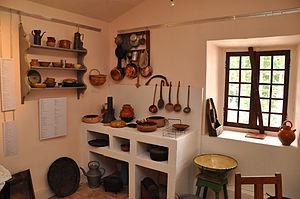
Intérieur d'une cuisine ancienne en Haute-Provence
Il existe différentes formes d’habitat traditionnel en Provence.
Le potager est un appareil de cuisson ancestral en maçonnerie, sorte de table de cuisson servant à faire cuire le potage, composé de plantes potagères, mais aussi toutes préparations contenues dans des marmites, grils ou poêles à frire. La chaleur était fournie par des braises placées dans la partie basse du dispositif.
La terre cuite provençale est un matériau au cœur d'une industrie emblématique traditionnelle, d'artisanat d'art, de poterie et de diverses productions en terre cuite, céramique, faïence et porcelaine, brute ou vernissée, de Provence et région Provence-Alpes-Côte d'Azur.